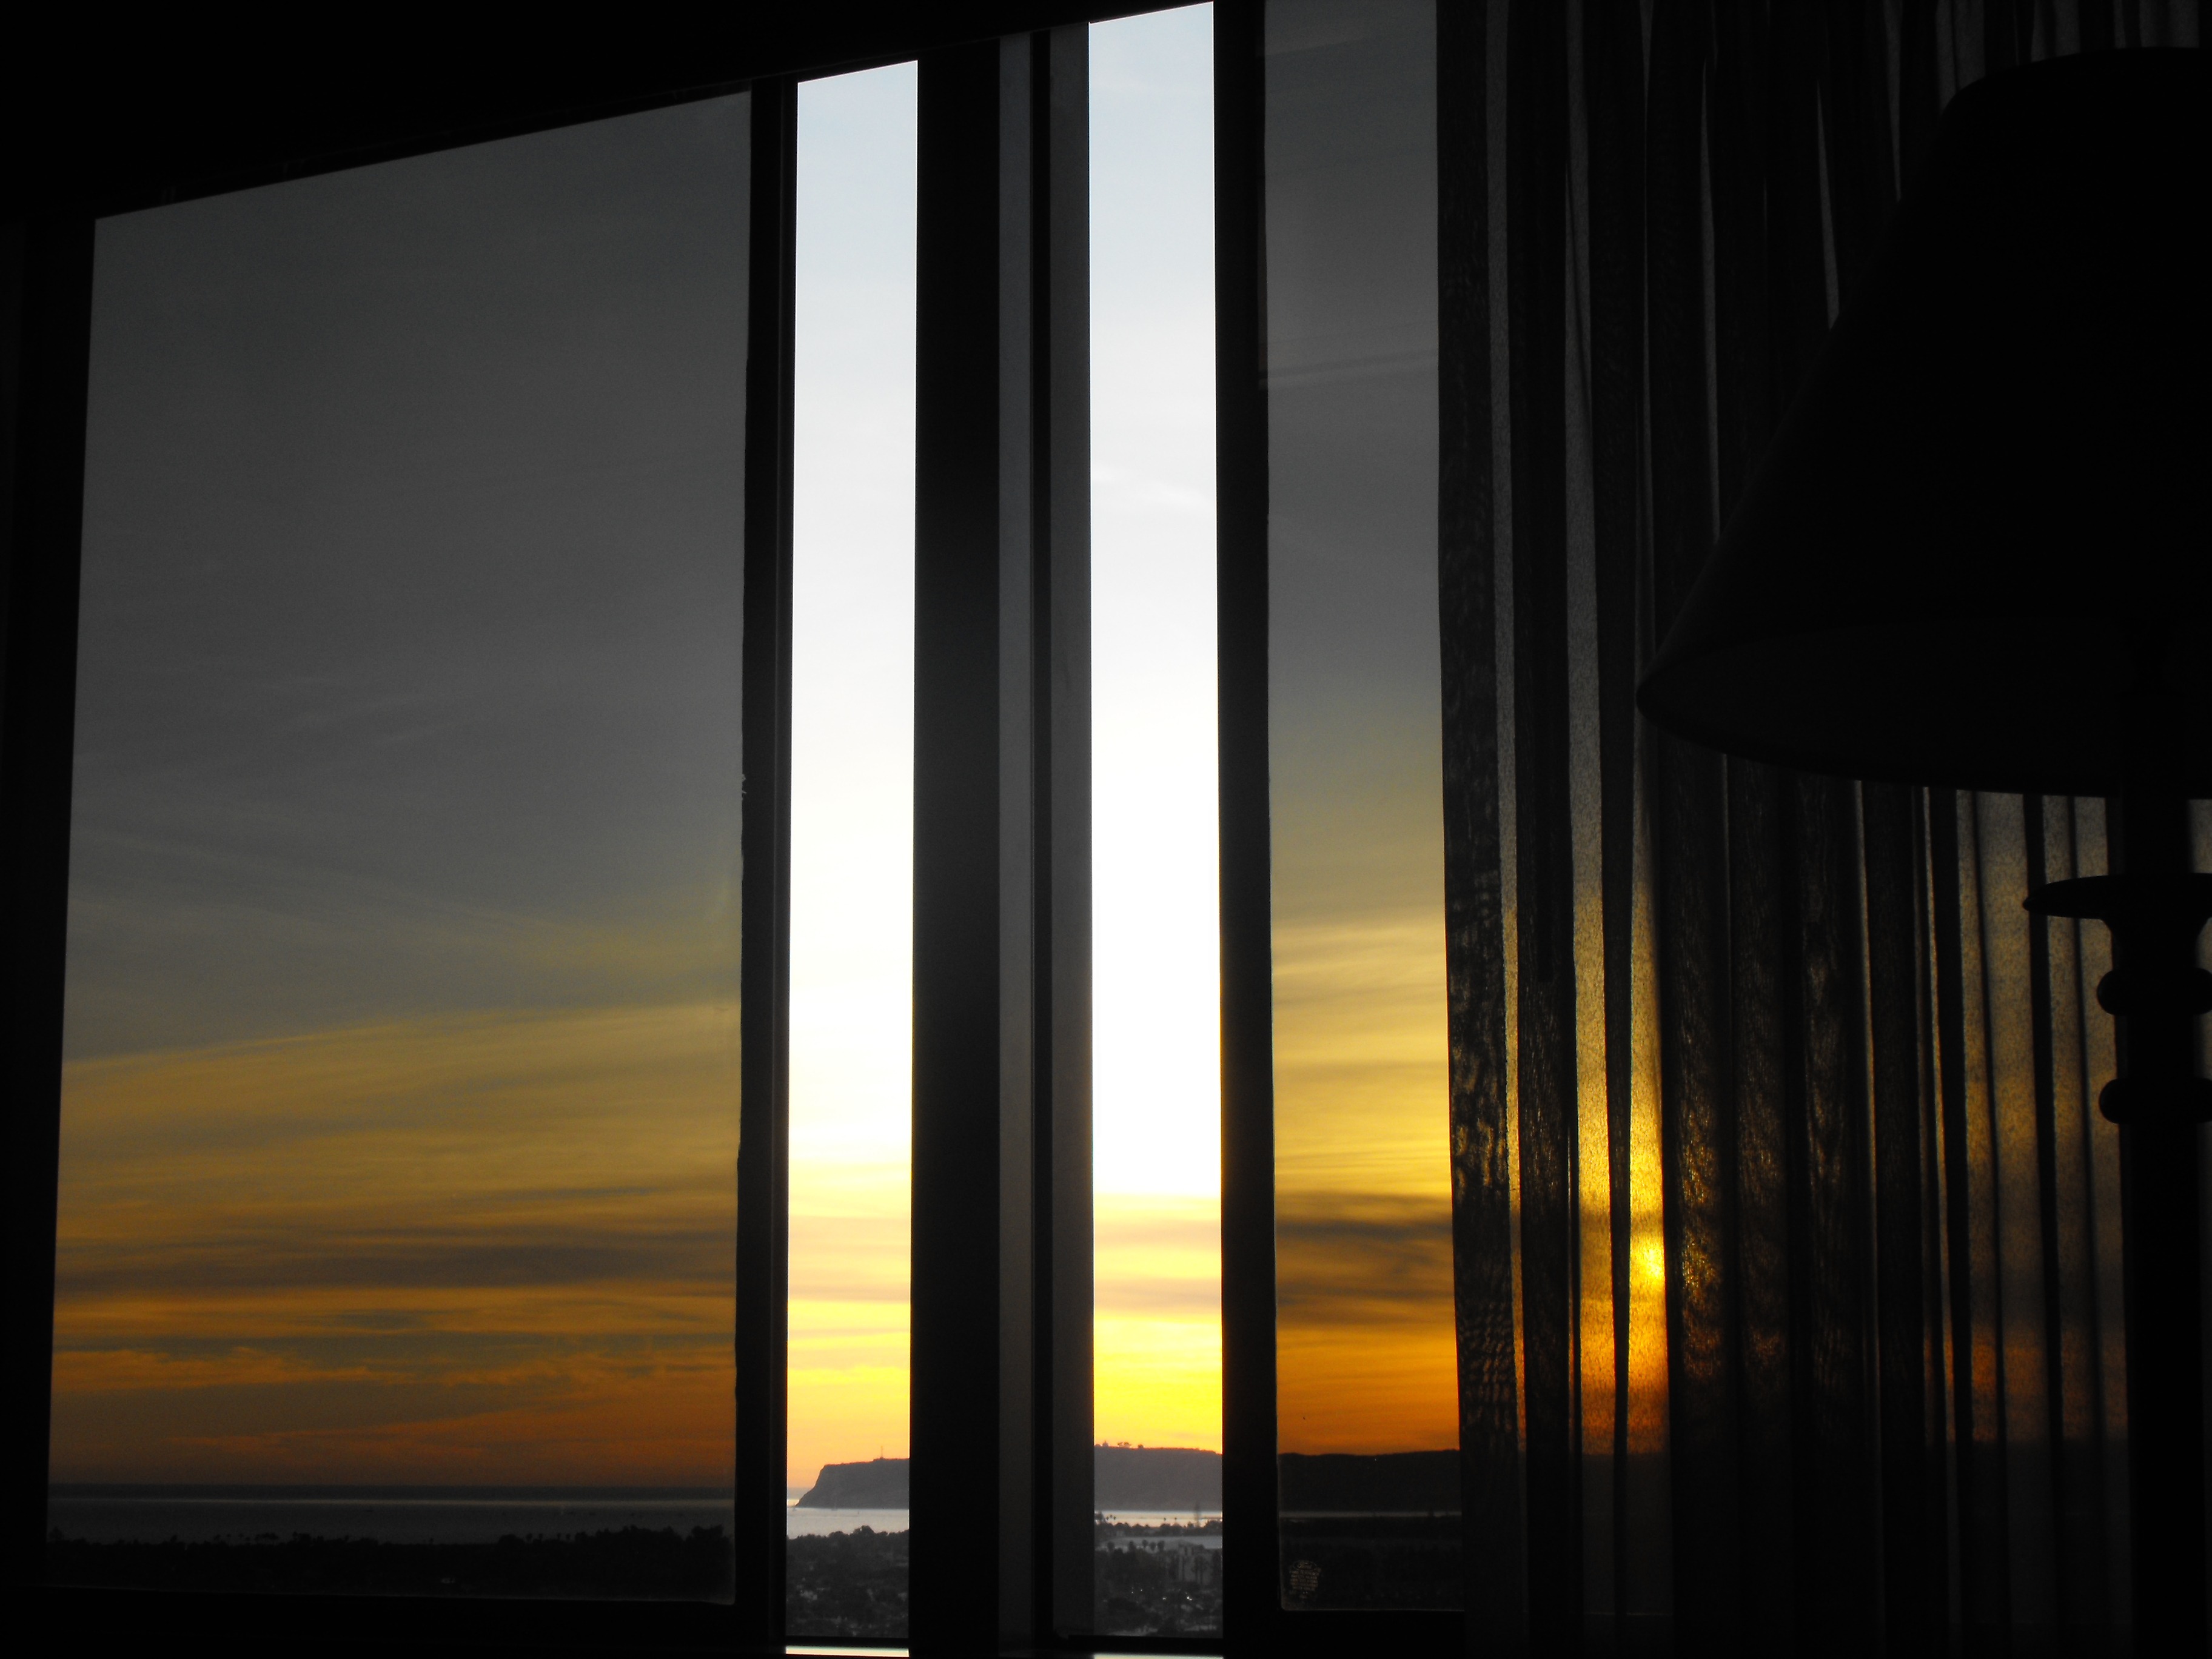
light, sunset, sunlight, window, line, reflection, column, darkness, lighting, interior design, shape, san diego, window covering